Illusions (video game)

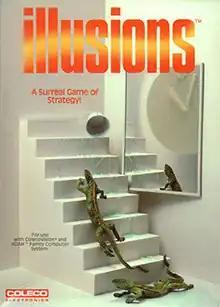

Illusions (stylized as illusions) is a surreal puzzle video game published by Coleco for its ColecoVision console in 1984. The player maneuvers blobs around the screen, trying to get them to merge, or, alternatively, split apart. At times, lizards may chase the blobs around. A water bucket, when spilled, can cause the lizard to turn into a fish. If the fish remains there too long, however, it turns into a bird. The game was created by Nice Ideas, a division of Mattel that was located midway between Cannes and Nice.